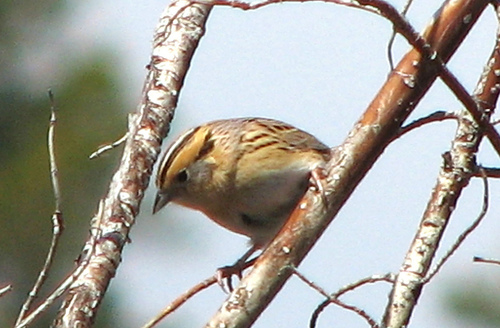
a yellowish brown bird with a short straight beak and a white stripe on its crown.
the bird has a small body covered in white and light brown feathers.
this is a yellow and white bird with a brown stripe on its head.
this bird is brown and black in color with a stubby beak, and white eye rings.
this is a small, yellow bird with a white and black stripe on the crown and wingbars.
this small yellow bird has accents of white and brown stripes.
this bird is white and brown in color, with a sharp beak.
this bird has wings that are yellow and has a white bellya bird with a white belly, the wings are brown and the bill is short and pointedthe bird has a brown and white striped crown, and a yellow and brown striped body with a white belly.
Species: Le Conte Sparrow